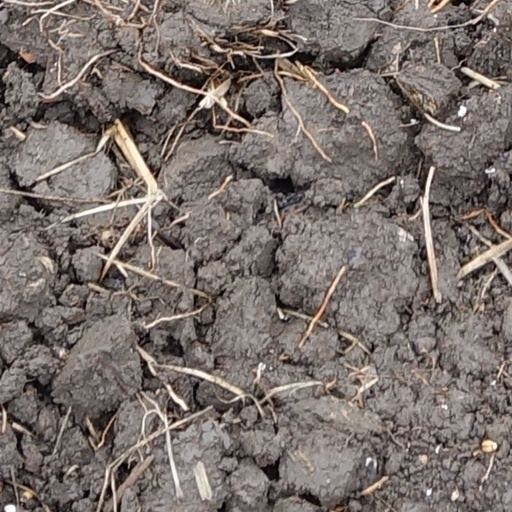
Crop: wheat